Route 91 Harvest

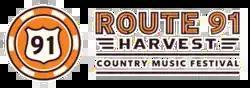

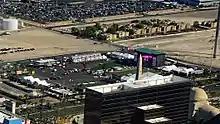
Main stage and artificial grass spectator area of Route 91 in September 2017, partially obscured by Luxor hotel block. Photograph taken from a helicopter during final preparations for the 2017 event.

Route 91 Harvest was a country music festival in the United States that was held annually in Paradise, Nevada, from 2014 to 2017 in the Las Vegas Village, a lot on Las Vegas Boulevard (former U.S. Route 91), directly across from the Luxor Las Vegas hotel and casino and diagonally across from the Mandalay Bay resort and casino. The festival's promoters were Live Nation Entertainment and MGM Resorts International.